Peter Bergman (comedian)

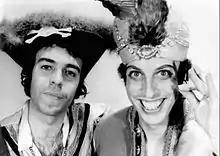
Bergman performed with Philip Proctor (apart from the rest of the Firesign Theatre) in 1973, and at various times through 1990.

The Firesign Theatre was formed as a result of Bergman's show "Radio Free Oz" on KPFK. According to Bergman, "I started July 24th, 1966 on KPFK ... I had some very interesting people around me, which those folks became the Firesign Theatre: David Ossman was connected with the station, Phil Austin was connected with the station, and Phil Proctor came out to do a show and we connected in LA and that was really the genesis of that whole happening." Bergman also coined the word "love-in" in 1967, and organized the first such event in April 1967 in Los Angeles. He and Proctor witnessed the 1977 Golden Dragon Massacre in San Francisco.